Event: Nepal Earthquake
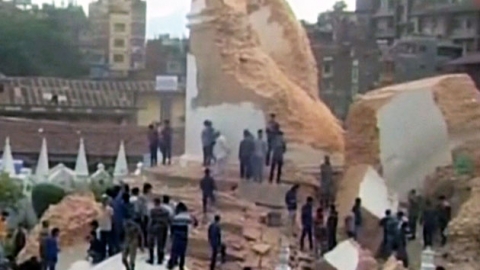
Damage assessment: damage